All You Need Is Kill

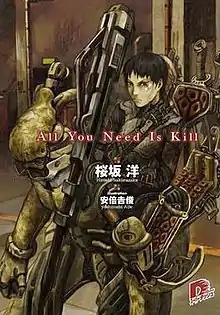
Cover of the light novel released by Shueisha in December 2004

All You Need Is Kill is a Japanese science fiction light novel by Hiroshi Sakurazaka with illustrations by Yoshitoshi Abe. The book was published in Japanese by Shueisha under their Super Dash Bunko imprint in December 2004, and was later released in English by Viz Media under their "Haikasoru" imprint. "All You Need Is Kill" follows a soldier named Keiji Kiriya, who, after dying in a battle with extraterrestrials, is caught in a time loop that makes him live the same day repeatedly, allowing Kiriya to improve his fighting skills.